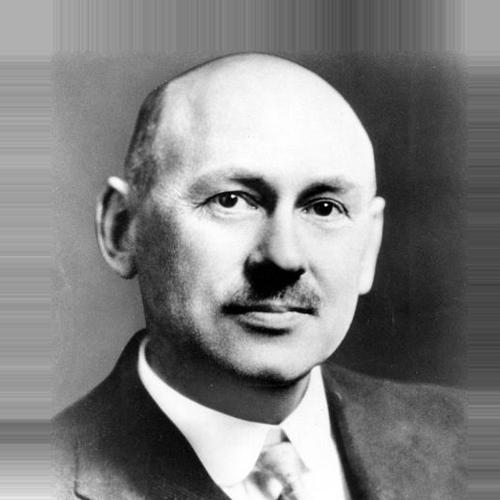
Age: 62